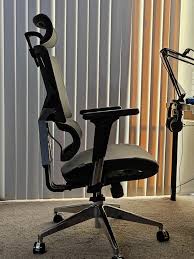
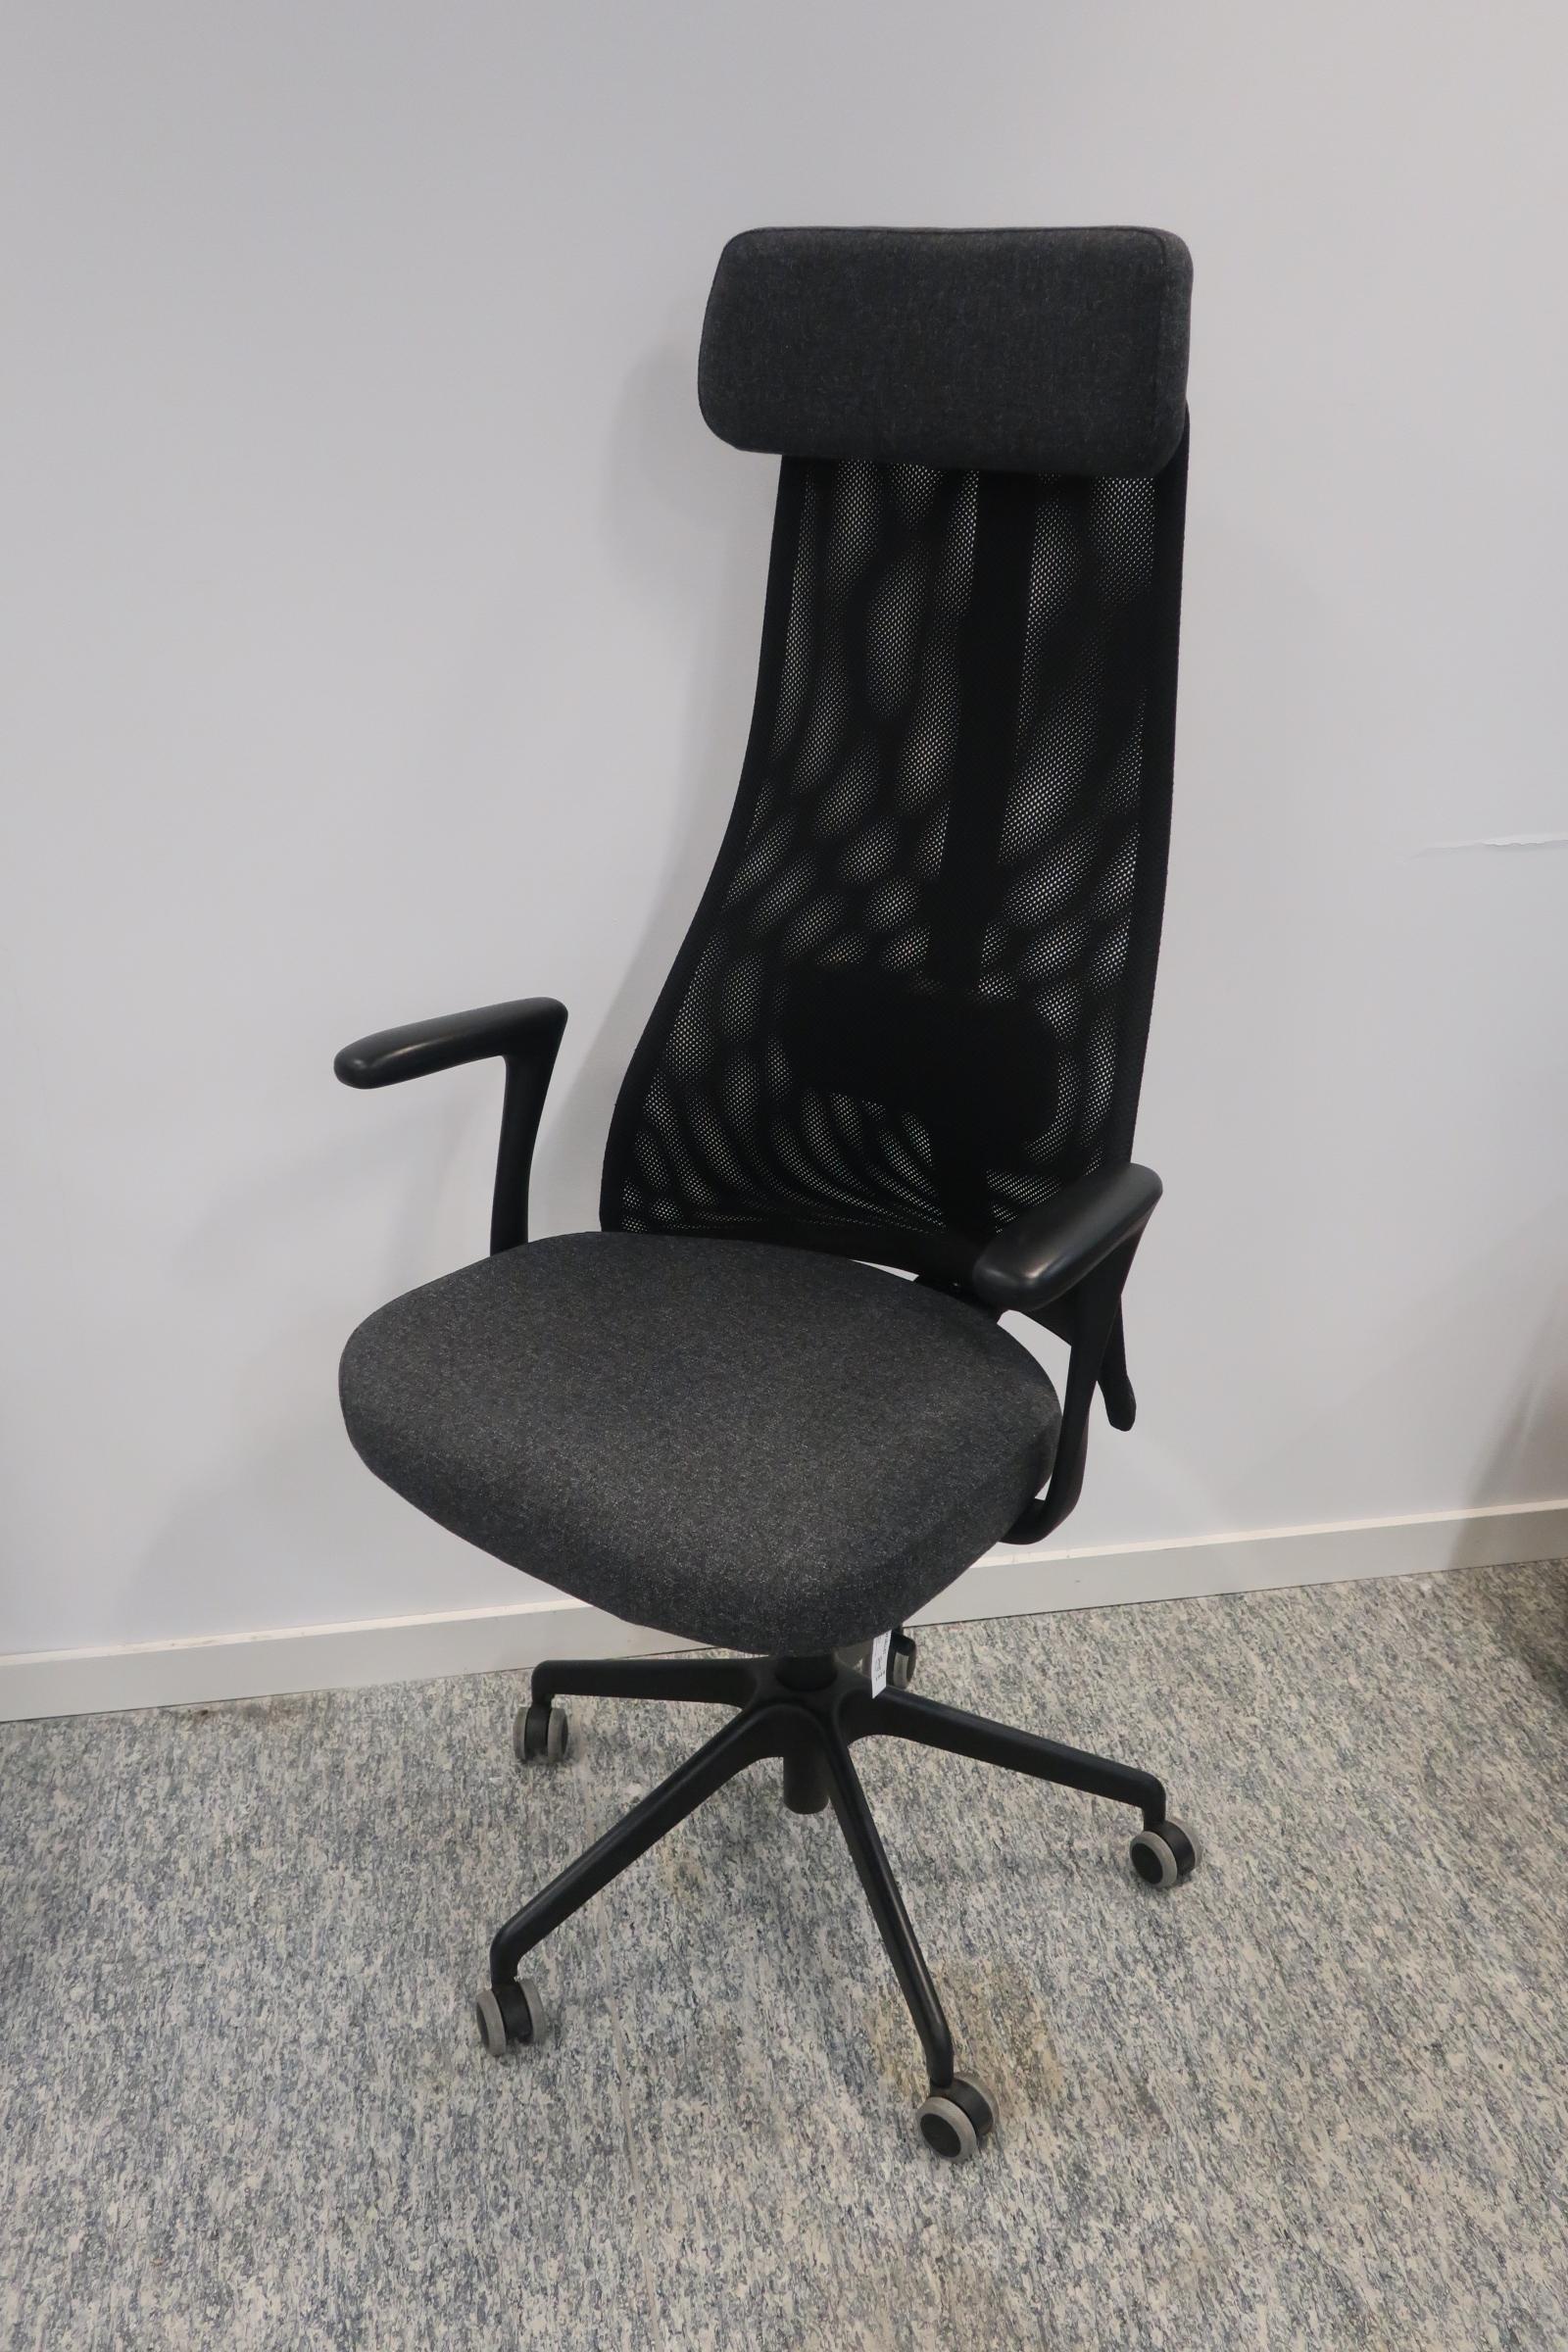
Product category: items_chair
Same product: no